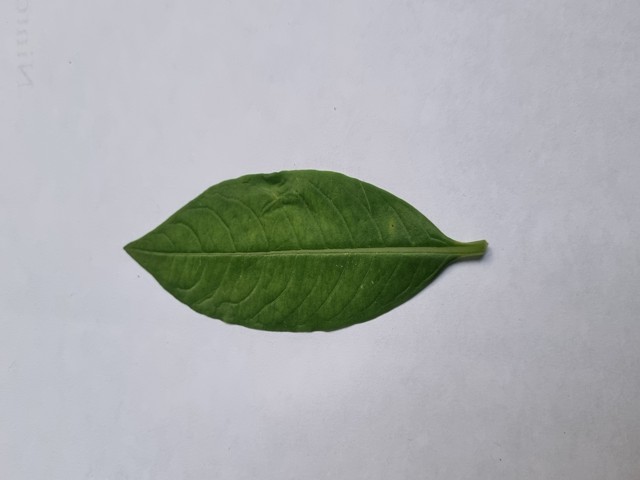
Plant: sarpagandha